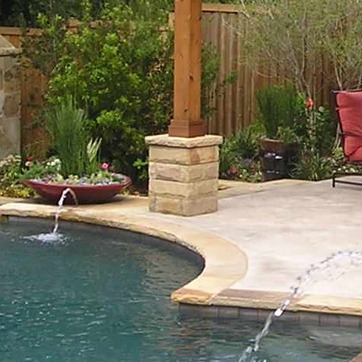
Material: stone